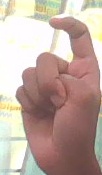
ASL sign: X